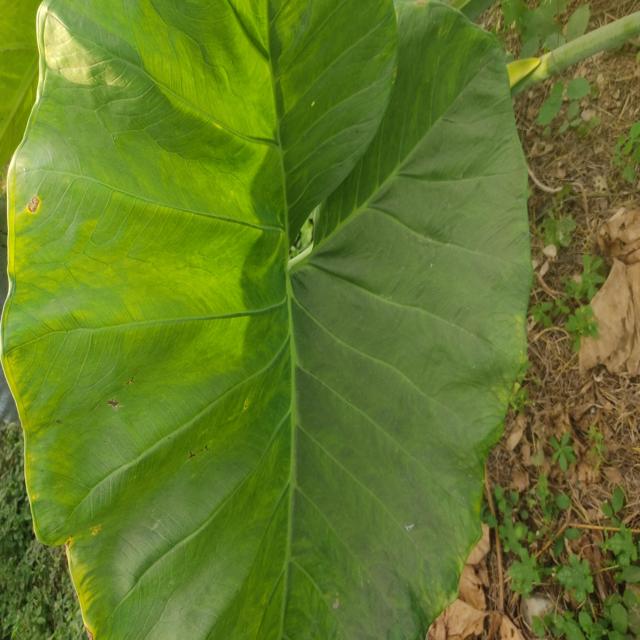
Label: Early_Blight